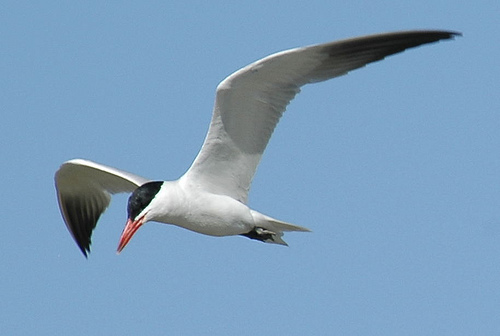
the bird has large wingbars, a large red bill, and a white belly.
this bird has a small body for it's massive wings, with a brown head, orange beak and white body.
a large white bird with long, black tipped wings, and a black crown, and orange bill.
white bird with black crown and orange bill and dark gray primaries.
this is a large white bird with a bright orange bill and black crown.
this bird is white with black and has a long, pointy beak.
this particular bird has a belly that is white and gray
this bird has a large wingspan, white plumage, a black crown, and a red beak.
the large bird has a black crown, a dark round eye, and a long orange bill.
this bird has a dark orange bill, with a white breast.
Species: Caspian Tern